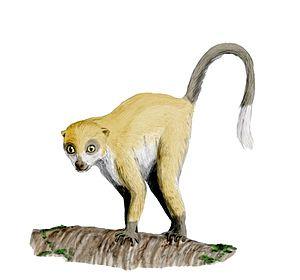
L'ordre des Primates constituerait l'une des plus anciennes lignées de mammifères placentaires, dont l'apparition daterait de 80 à 65 millions d'années. Issus d'un ancêtre vraisemblablement insectivore qui évoluait au Crétacé supérieur, les Primates ont connu une radiation évolutive importante tout au long du Cénozoïque. Plusieurs divergences successives ont conduit à la formation des cinq grands ensembles de primates actuels : les lémuriens, les loris et galagos, les tarsiers, les singes du Nouveau Monde, et ceux de l'Ancien Monde.